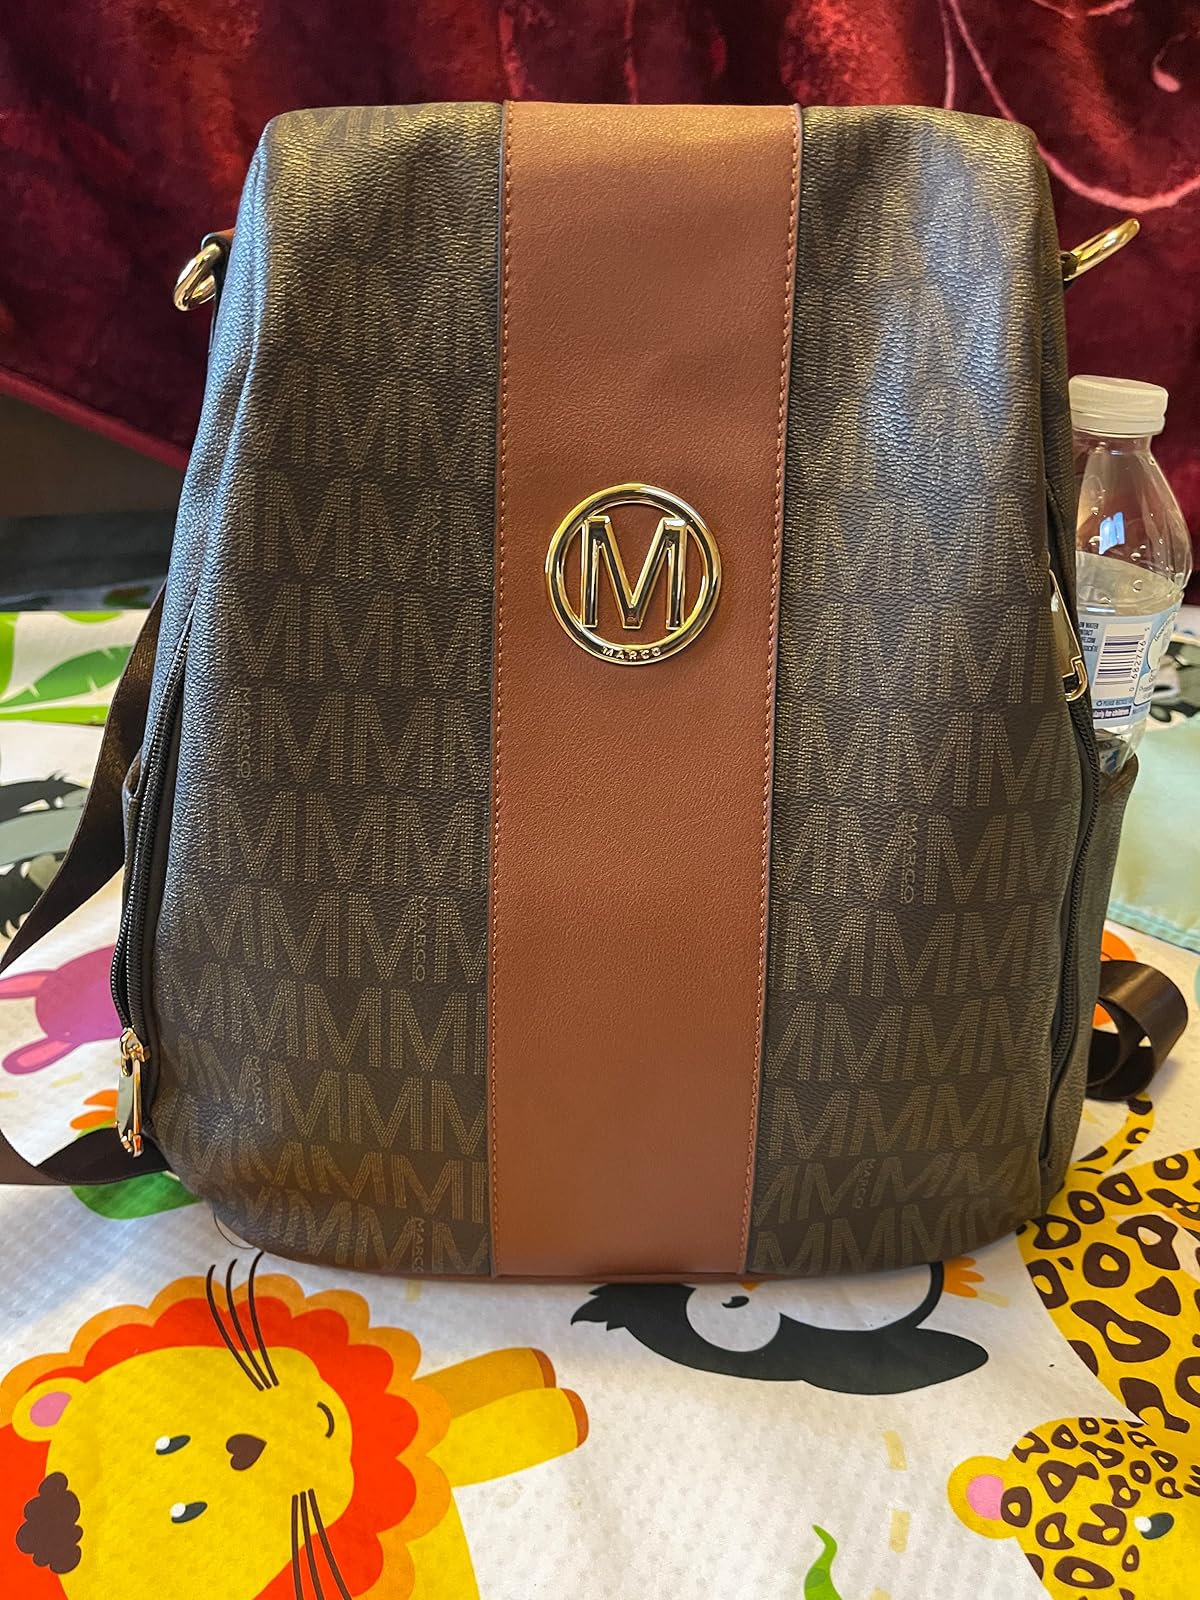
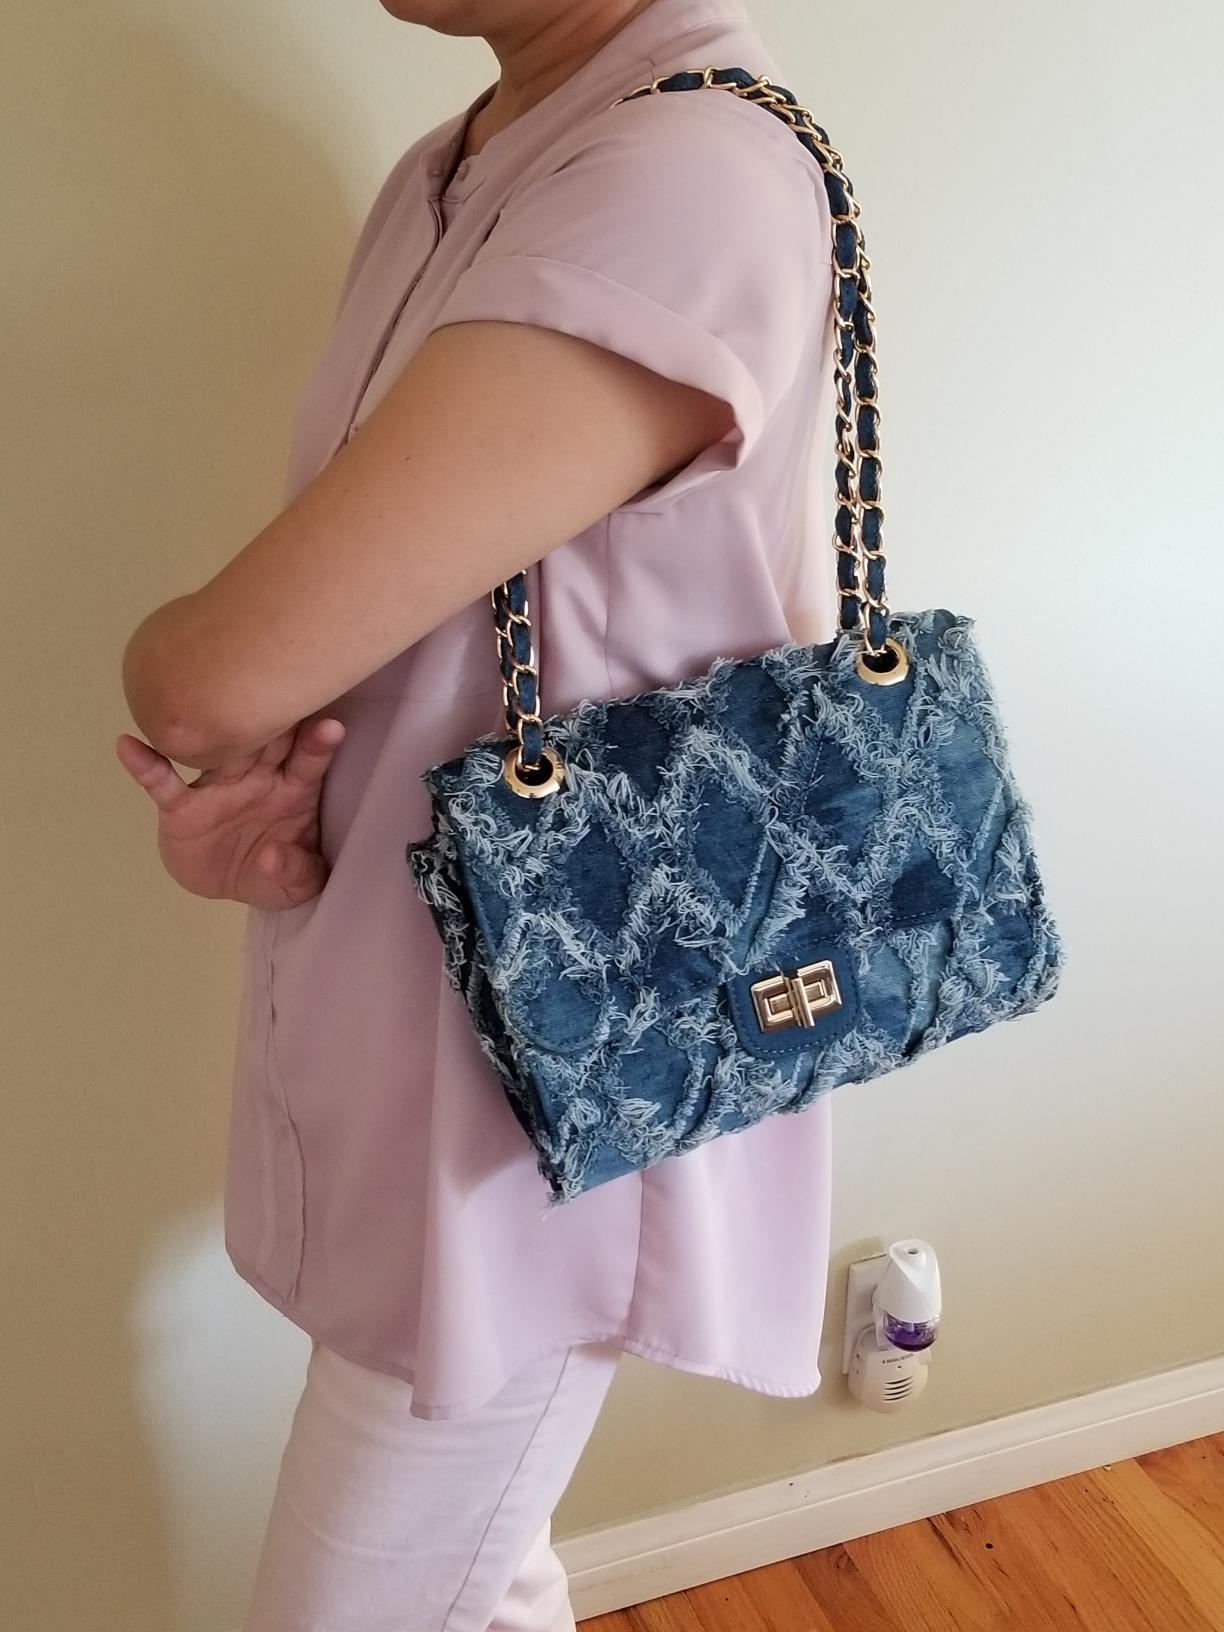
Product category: accessories_handbag
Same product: no